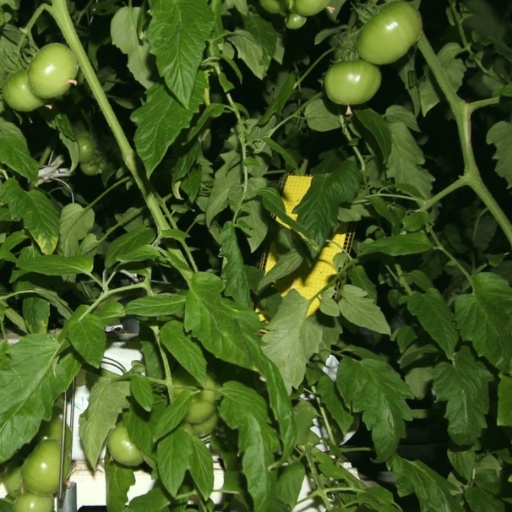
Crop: tomato